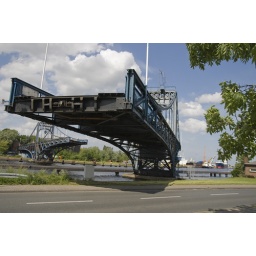
cool bridge in wilhelmshaven - opening up for a boat to pass through